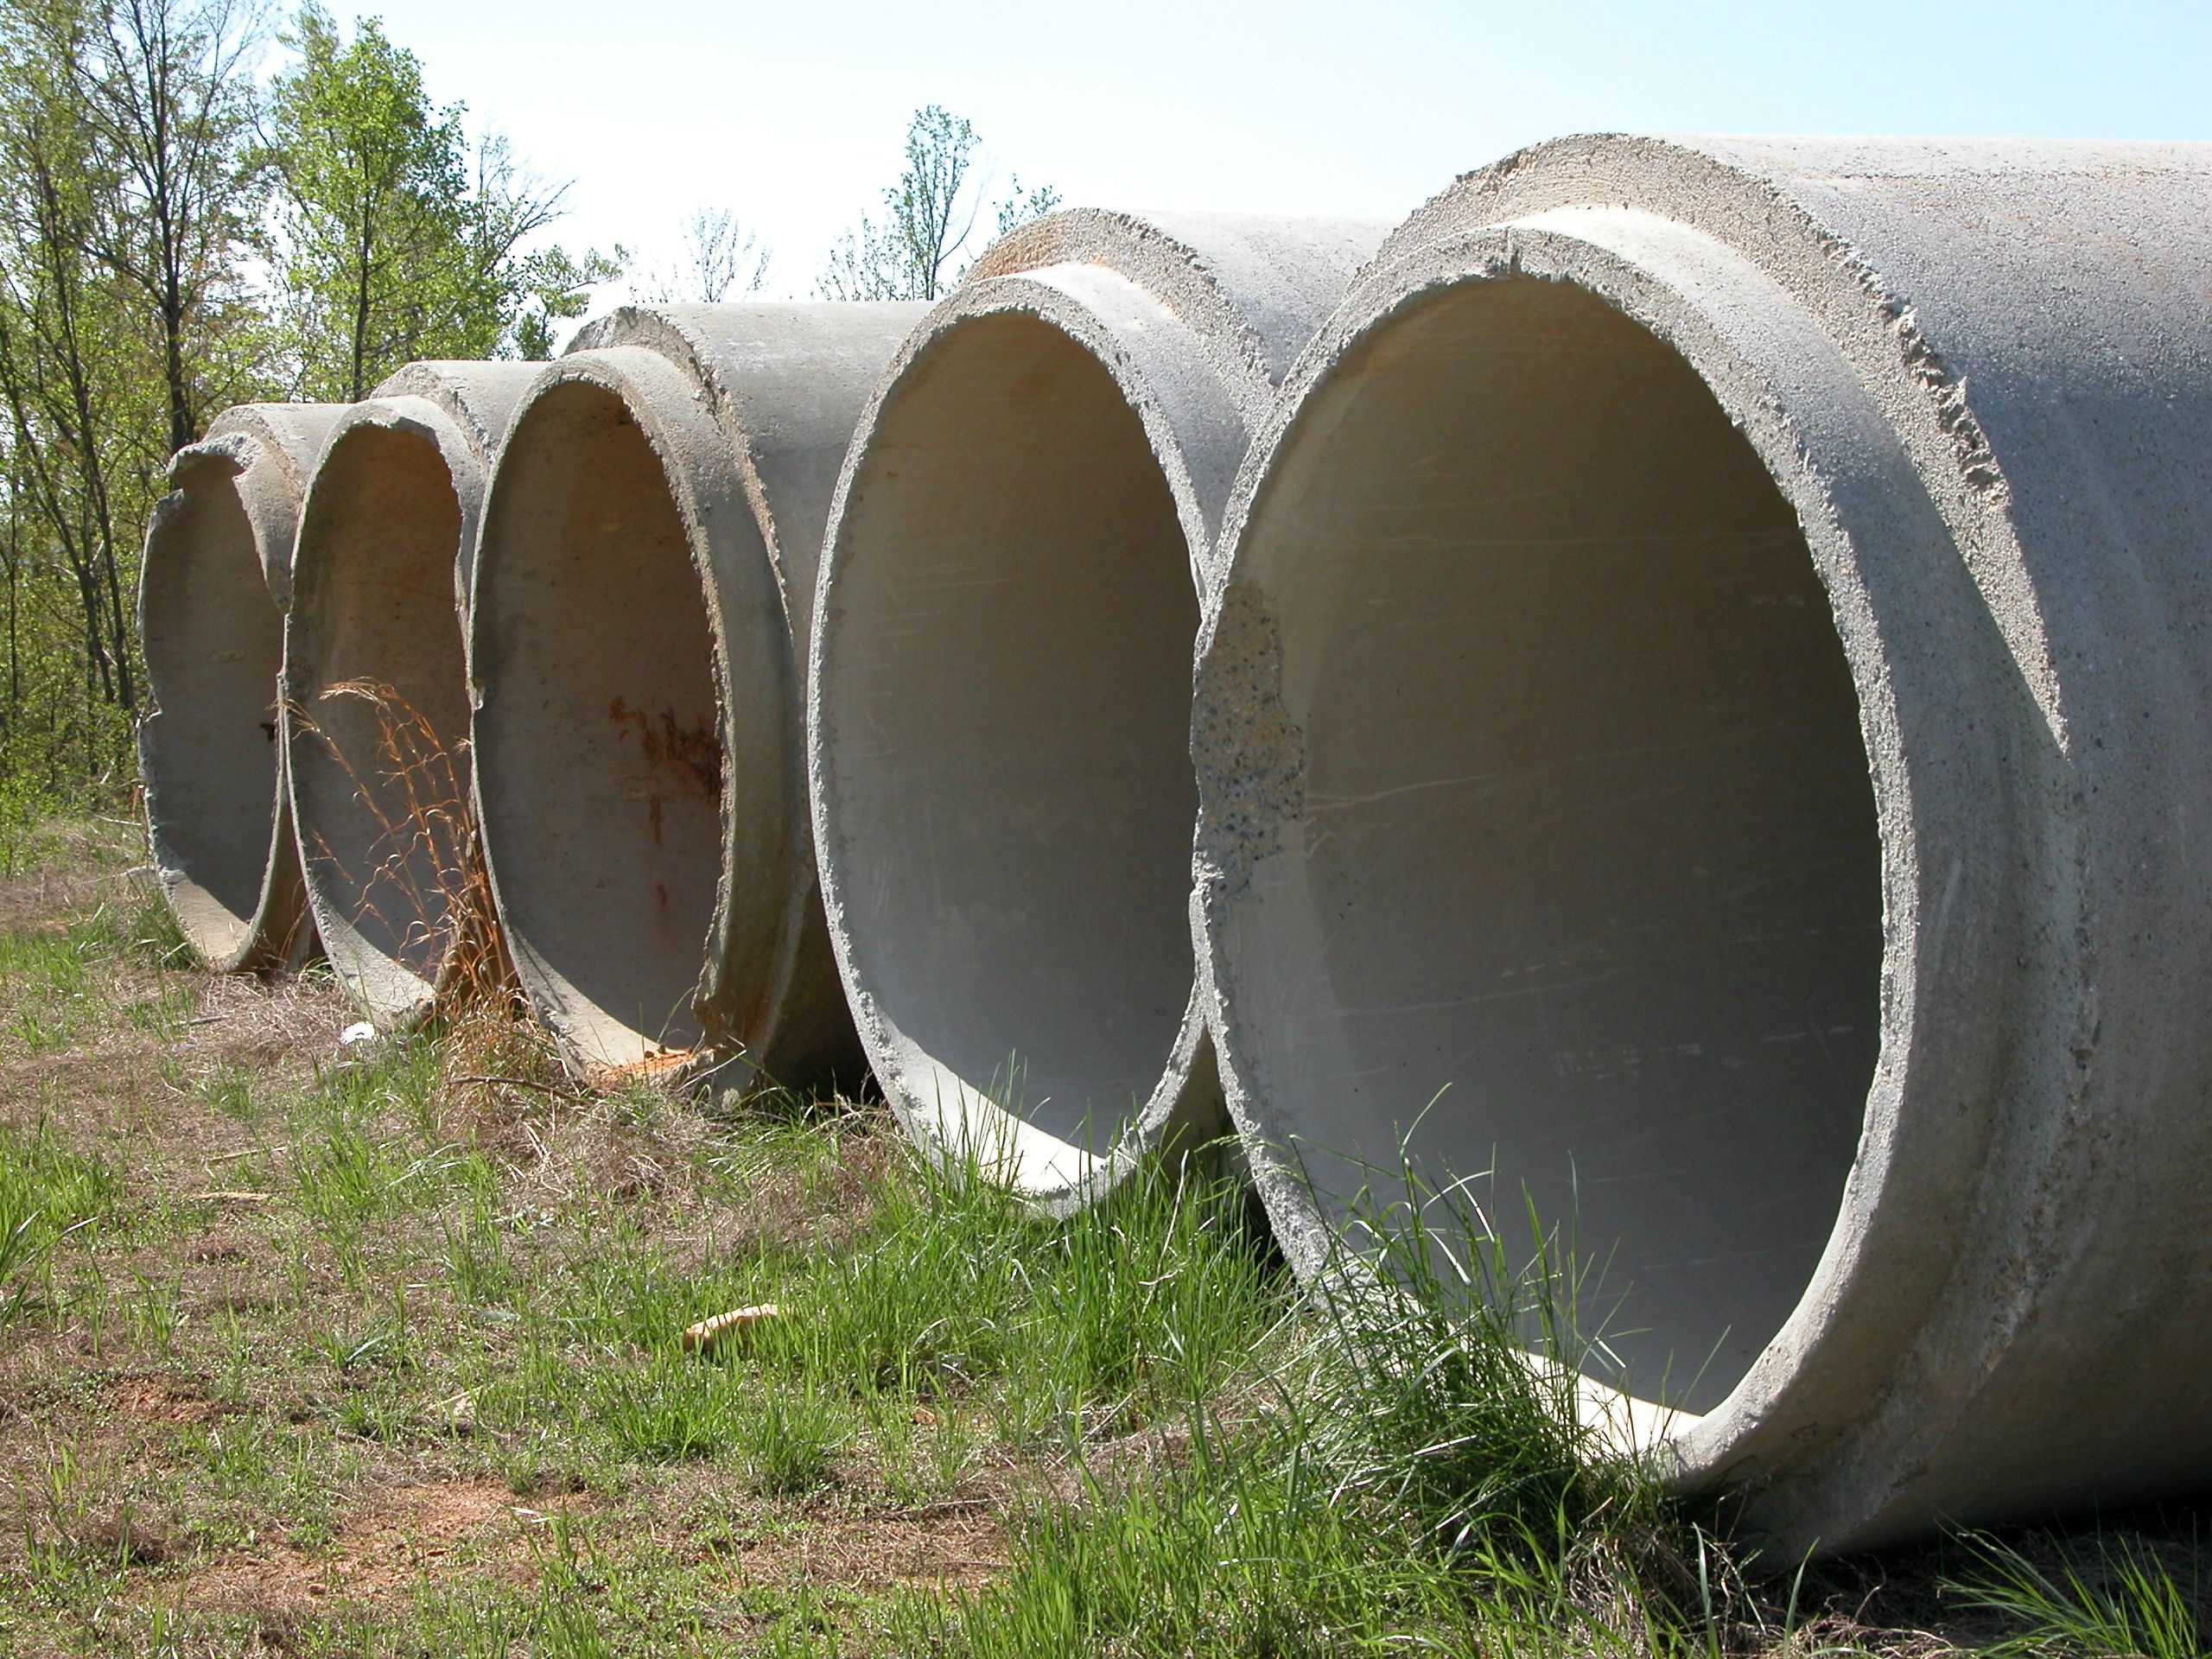
wood, material, concrete, drainage, pipe, man made object, drainage pipe